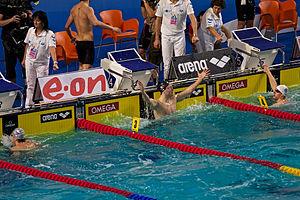
Marco Orsi est un nageur italien spécialisé dans la nage libre.